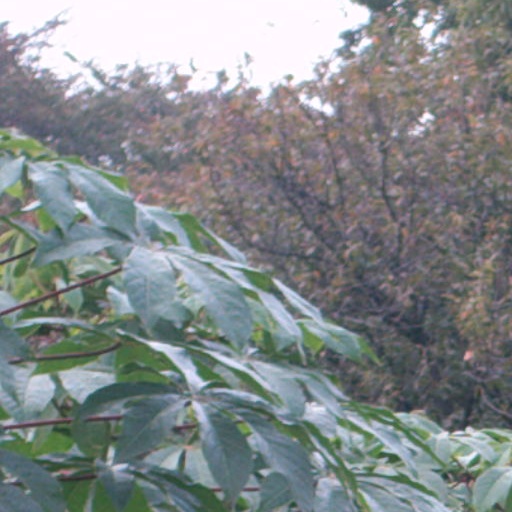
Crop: cassava